Thủy Tiên

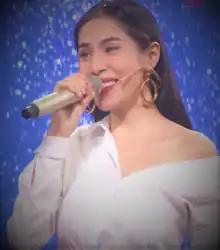

Trần Thị Thủy Tiên (born 25 November 1985), professionally known as Thủy Tiên, is a Vietnamese singer-songwriter, model, actress and philanthropist. Referred to as the “Queen of the Vietnamese Movie Soundtrack”, she is known for her soundtrack albums "Giấc Mơ Tuyết Trắng, Đẹp Từng Centiment," and "Ngôi Nhà Hạnh Phúc."